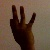
The image shows a hand gesture representing the number 9 in Indian Sign Language.